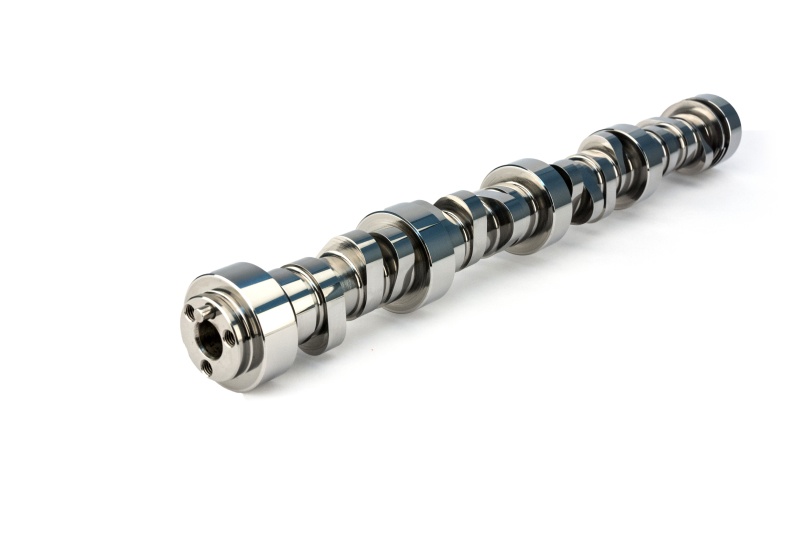
COMP Cams Camshaft LS1 XR259HR-12
Fits 4.8, 5.3, 5.7, 6.0, 6.2 and 7.0 Liter LS1, LS2, LS3, LS4, LS6, LS7 plus SUV and Truck Engines (Grinds are specific to displacement and cylinder head design) This Part Fits: Year Make Model Submodel 2001-2004 Avanti II Base 2008-2009 Buick LaCrosse Super 2004-2007 Buick Rainier CXL 2004-2005 Buick Rainier CXL Plus 2004-2006,2009-2015 Cadillac CTS V 2002-2005,2007-2014 Cadillac Escalade Base 2009-2013 Cadillac Escalade Hybrid 2010-2013 Cadillac Escalade Hybrid Platinum 2011-2014 Cadillac Escalade Luxury 2008-2014 Cadillac Escalade Platinum 2011-2014 Cadillac Escalade Premium 2007-2014 Cadillac Escalade ESV Base 2011-2014 Cadillac Escalade ESV Luxury 2008-2014 Cadillac Escalade ESV Platinum 2011-2014 Cadillac Escalade ESV Premium 2007-2013 Cadillac Escalade EXT Base 2011-2013 Cadillac Escalade EXT Luxury 2011-2013 Cadillac Escalade EXT Premium 2013 Chevrolet Avalanche Black Diamond LS 2013 Chevrolet Avalanche Black Diamond LT 2013 Chevrolet Avalanche Black Diamond LTZ 2007-2012 Chevrolet Avalanche LS 2007-2012 Chevrolet Avalanche LT 2007-2012 Chevrolet Avalanche LTZ 2002-2005 Chevrolet Avalanche 1500 Base 2005-2006 Chevrolet Avalanche 1500 LS 2005-2006 Chevrolet Avalanche 1500 LT 2002-2003 Chevrolet Avalanche 1500 North Face 2002-2003 Chevrolet Avalanche 1500 On Road Edition 2003 Chevrolet Avalanche 1500 WBH 2004-2006 Chevrolet Avalanche 1500 Z66 2002-2006 Chevrolet Avalanche 1500 Z71 2010-2015 Chevrolet Camaro SS 2014-2015 Chevrolet Camaro Z/28 1998-2002 Chevrolet Camaro Z28 1998-2002 Chevrolet Camaro Z28 SS 2012-2015 Chevrolet Camaro ZL1 2011-2017 Chevrolet Caprice PPV 2009-2012 Chevrolet Colorado LT 2013 Chevrolet Corvette 427 2008 Chevrolet Corvette 427 Limited Edition Z06 2003 Chevrolet Corvette 50th Anniversary Edition 2003 Chevrolet Corvette 50th Anniversary Edition Pace Car 1997-2013 Chevrolet Corvette Base 2010-2013 Chevrolet Corvette Grand Sport 1998 Chevrolet Corvette Indianapolis 500 Pace Car 2001-2004,2006-2013 Chevrolet Corvette Z06 2011 Chevrolet Corvette Z06 Carbon 2009-2013 Chevrolet Corvette ZR1 2003-2014 Chevrolet Express 1500 Base 2003-2014 Chevrolet Express 1500 LS 2006-2014 Chevrolet Express 1500 LT 2003-2005,2010-2019 Chevrolet Express 2500 Base 2003-2005,2010-2019 Chevrolet Express 2500 LS 2010-2019 Chevrolet Express 2500 LT 2010-2019 Chevrolet Express 3500 Base 2010-2019 Chevrolet Express 3500 LS 2010-2019 Chevrolet Express 3500 LT 2006-2009 Chevrolet Impala SS 2016-2017 Chevrolet LCF 3500 Base 2006-2007 Chevrolet Monte Carlo SS 1999-2005 Chevrolet Silverado 1500 Base 2004-2006,2009-2013 Chevrolet Silverado 1500 Hybrid 1999-2006,2010-2013 Chevrolet Silverado 1500 LS 1999-2013 Chevrolet Silverado 1500 LT 2007-2013 Chevrolet Silverado 1500 LTZ 2002-2004,2006-2013 Chevrolet Silverado 1500 WT 2010-2013 Chevrolet Silverado 1500 XFE 2004 Chevrolet Silverado 1500 Z71 2007 Chevrolet Silverado 1500 Classic Hybrid 2007 Chevrolet Silverado 1500 Classic LS 2007 Chevrolet Silverado 1500 Classic LT 2007 Chevrolet Silverado 1500 Classic WT 1999-2000 Chevrolet Silverado 2500 Base 1999-2000 Chevrolet Silverado 2500 LS 1999-2000 Chevrolet Silverado 2500 LT 2015-2019 Chevrolet Silverado 2500 HD High Country 2010-2019 Chevrolet Silverado 2500 HD LT 2010-2019 Chevrolet Silverado 2500 HD LTZ 2010-2019 Chevrolet Silverado 2500 HD WT 2015-2019 Chevrolet Silverado 3500 HD High Country 2010-2019 Chevrolet Silverado 3500 HD LT 2010-2019 Chevrolet Silverado 3500 HD LTZ 2010-2019 Chevrolet Silverado 3500 HD WT 2014-2017 Chevrolet SS Base 2003-2006 Chevrolet SSR Base 2000-2001,2006 Chevrolet Suburban 1500 Base 2000-2014 Chevrolet Suburban 1500 LS 2000-2014 Chevrolet Suburban 1500 LT 2007-2014 Chevrolet Suburban 1500 LTZ 2004-2007 Chevrolet Suburban 1500 Z71 2010-2013 Chevrolet Suburban 2500 LS 2010-2013 Chevrolet Suburban 2500 LT 2016-2019 Chevrolet Suburban 3500 HD LS 2016-2019 Chevrolet Suburban 3500 HD LT 2000-2001,2006 Chevrolet Tahoe Base 2008-2013 Chevrolet Tahoe Hybrid 2000-2014 Chevrolet Tahoe LS 2000-2014 Chevrolet Tahoe LT 2007-2014 Chevrolet Tahoe LTZ 2012-2014 Chevrolet Tahoe PPV 2012-2014 Chevrolet Tahoe SSV 2003-2006 Chevrolet Tahoe Z71 2008 Chevrolet Trailblazer Base 2006-2007 Chevrolet Trailblazer LS 2006-2008 Chevrolet Trailblazer LT 2006 Chevrolet Trailblazer SS 2003-2006 Chevrolet Trailblazer EXT LS 2003-2006 Chevrolet Trailblazer EXT LT 2003-2004 Chevrolet Trailblazer EXT North Face 2009-2012 GMC Canyon SLE 2009-2012 GMC Canyon SLT 2005-2009 GMC Envoy Denali 2005-2006 GMC Envoy XL Denali 2003-2005 GMC Envoy XL SLE 2003-2005 GMC Envoy XL SLT 2004-2005 GMC Envoy XUV SLE 2004-2005 GMC Envoy XUV SLT 2003-2014 GMC Savana 1500 Base 2006-2014 GMC Savana 1500 LS 2006-2014 GMC Savana 1500 LT 2003-2005 GMC Savana 1500 SLE 2003-2005,2010-2019 GMC Savana 2500 Base 2010-2019 GMC Savana 2500 LS 2010-2019 GMC Savana 2500 LT 2003-2005 GMC Savana 2500 SLE 2010-2019 GMC Savana 3500 Base 2010-2019 GMC Savana 3500 LS 2010-2019 GMC Savana 3500 LT 2002-2005 GMC Sierra 1500 Base 2007-2013 GMC Sierra 1500 Denali 2002 GMC Sierra 1500 HT 2005-2006,2009-2013 GMC Sierra 1500 Hybrid 1999-2003,2006,2010-2013 GMC Sierra 1500 SL 1999-2013 GMC Sierra 1500 SLE 1999-2013 GMC Sierra 1500 SLT 2002-2013 GMC Sierra 1500 WT 2010-2013 GMC Sierra 1500 XFE 2007 GMC Sierra 1500 Classic Hybrid 2007 GMC Sierra 1500 Classic SL 2007 GMC Sierra 1500 Classic SLE 2007 GMC Sierra 1500 Classic SLT 2007 GMC Sierra 1500 Classic WT 1999-2000 GMC Sierra 2500 SL 1999-2000 GMC Sierra 2500 SLE 1999-2000 GMC Sierra 2500 SLT 2015-2019 GMC Sierra 2500 HD Base 2011-2019 GMC Sierra 2500 HD Denali 2010-2019 GMC Sierra 2500 HD SLE 2010-2019 GMC Sierra 2500 HD SLT 2010-2014 GMC Sierra 2500 HD WT 2015-2019 GMC Sierra 3500 HD Base 2011-2019 GMC Sierra 3500 HD Denali 2010-2019 GMC Sierra 3500 HD SLE 2010-2019 GMC Sierra 3500 HD SLT 2010-2014 GMC Sierra 3500 HD WT 2007-2014 GMC Yukon Denali 2010-2013 GMC Yukon Denali Hybrid 2008-2013 GMC Yukon Hybrid 2006 GMC Yukon SL 2000-2014 GMC Yukon SLE 2000-2014 GMC Yukon SLT 2007-2014 GMC Yukon XL 1500 Denali 2006 GMC Yukon XL 1500 SL 2000-2014 GMC Yukon XL 1500 SLE 2000-2014 GMC Yukon XL 1500 SLT 2010-2013 GMC Yukon XL 2500 SLE 2010-2013 GMC Yukon XL 2500 SLT 2004,2007-2009 Hummer H2 Base 2008-2010 Hummer H3 Alpha 2009 Hummer H3 Championship Series 2009-2010 Hummer H3T Alpha 2003 Isuzu Ascender Base 2003-2005 Isuzu Ascender Limited 2003-2006 Isuzu Ascender LS 2005 Isuzu Ascender S 1998-2002 Pontiac Firebird Formula 1998-2002 Pontiac Firebird Trans Am 2008-2009 Pontiac G8 GT 2009 Pontiac G8 GXP 2005-2008 Pontiac Grand Prix GXP 2004-2006 Pontiac GTO Base 2006-2009 Saab 9-7x 5.3i 2005 Saab 9-7x Arc
Brand: COMP Cams
Category: Vehicles & Parts > Vehicle Parts & Accessories > Motor Vehicle Parts > Motor Vehicle Engine Parts > Camshafts